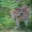
Label: kangaroo